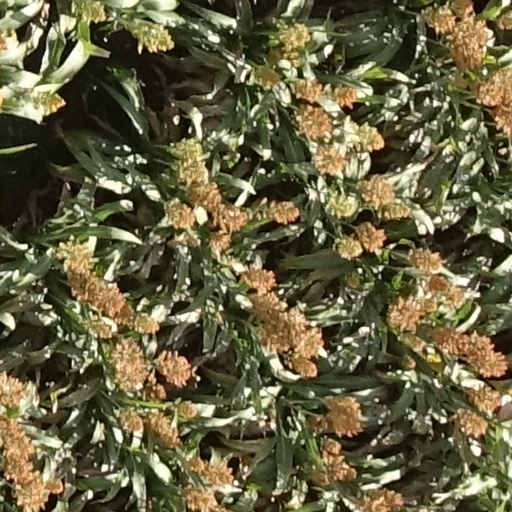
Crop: sorghum